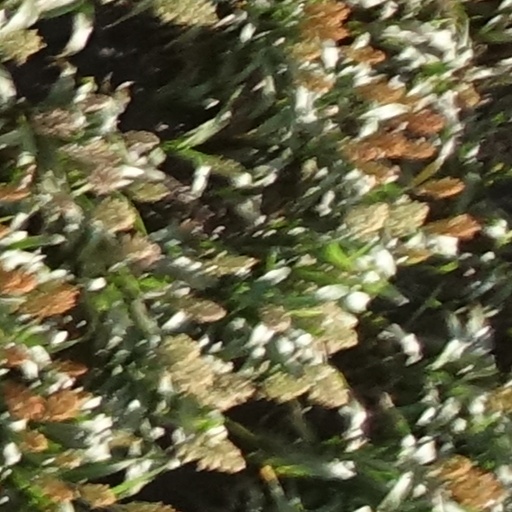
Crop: sorghum